List of largest insects

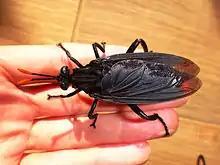
"Gauromydas heros", one of the world's largest true flies.

The largest of ants, and the heaviest species of the family, are the queens of "Dorylus helvolus", reaching a length of .